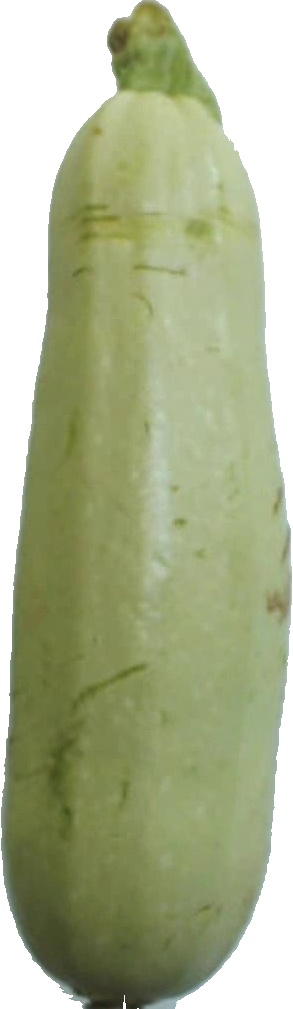
Label: zucchini_1